SS Conte Grande

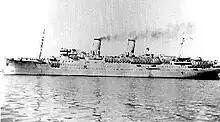
USS "Monticello" (AP-61)

"Conte Grande" was built by Stabilimento Tecnico Triestino at Trieste as an Italian-flagged passenger ship. She was launched on 28 June 1927 and entered service with Lloyd Sabaudo of Genoa at Cantieri San Marco for service on the North Atlantic tourist and passenger trade. In 1933 she transferred to the South American tourist trade. Early in June 1940 the "Conte Grande" was in Santos, Brazil, on one of her regular South American cruises. Here her officers held her awaiting developments after Mussolini's attack on France on 10 June 1940. On 27 February 1942 she was transferred to Brazilian registry and a Brazilian crew replaced the Italian crew who were interned. She was purchased on 16 April 1942 by the United States and renamed USS "Monticello". She was commissioned the same day at São Paulo in Brazil under the command of Captain Morton L. Deyo, USN.